Answer in natural language. Considering the relative positions, where is black colour chair (highlighted by a red box) with respect to black colour chair (highlighted by a green box)? Choose between the following options: left or right
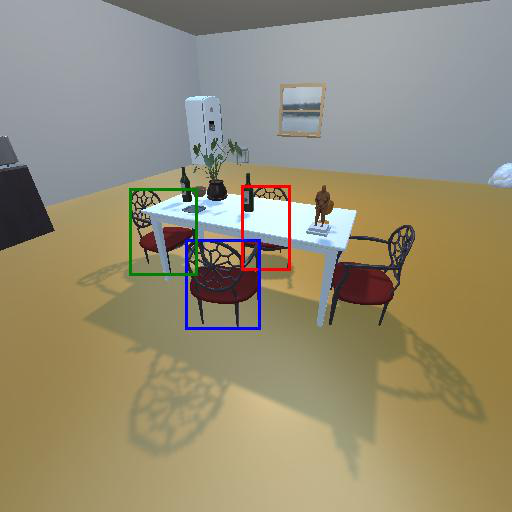
<answer>right</answer>